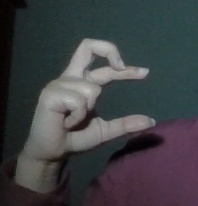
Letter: thal